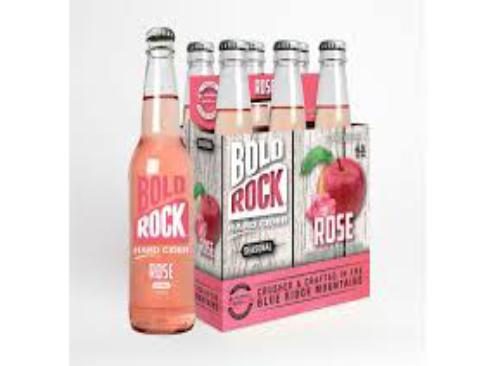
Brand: Bold Rock Hard Cider
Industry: Food